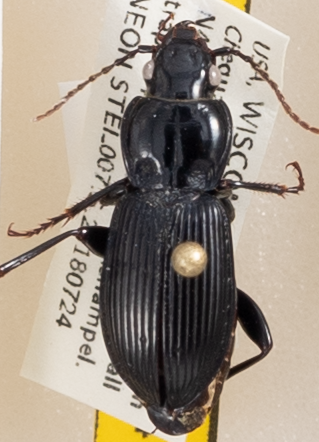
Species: Pterostichus novus
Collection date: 2018-07-24
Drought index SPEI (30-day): -0.71
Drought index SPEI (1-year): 0.17
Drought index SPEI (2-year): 2.09